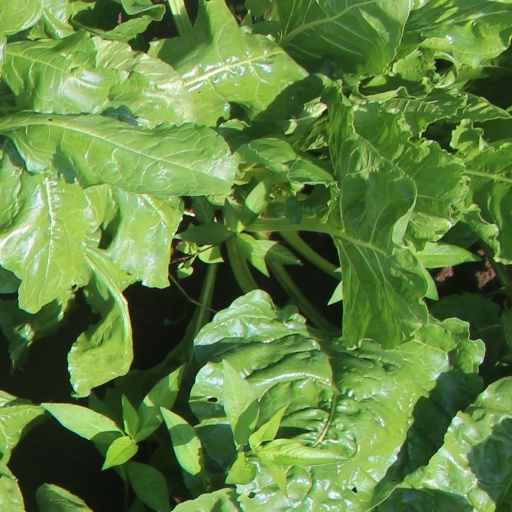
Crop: sugar beet